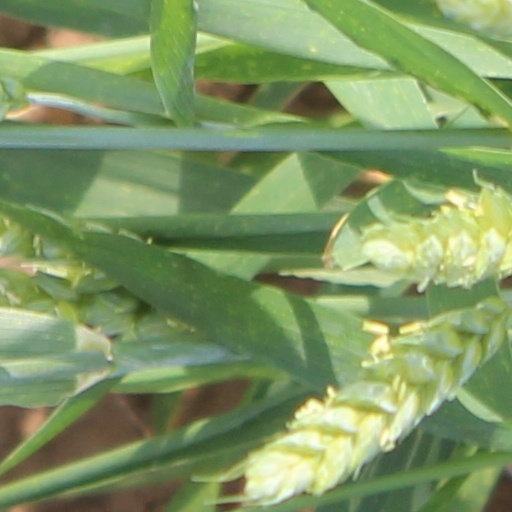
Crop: wheat